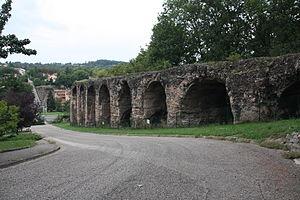
Pont-siphon de l'Yzeron - Aqueduc romain du Gier au lieu-dit Beaunant à Sainte-Foy-lès-Lyon, Rhône-Alpes, France
Sainte-Foy-lès-Lyon est une commune française située dans la métropole de Lyon en région Auvergne-Rhône-Alpes.
L’aqueduc du Gier est un des aqueducs antiques de Lyon desservant la ville antique de Lugdunum. Avec ses 85 km il est le plus long des quatre aqueducs ayant alimenté la ville en eau, et celui dont les structures sont le mieux conservées. Il doit son nom au fait qu'il puise aux sources du Gier, affluent du Rhône.